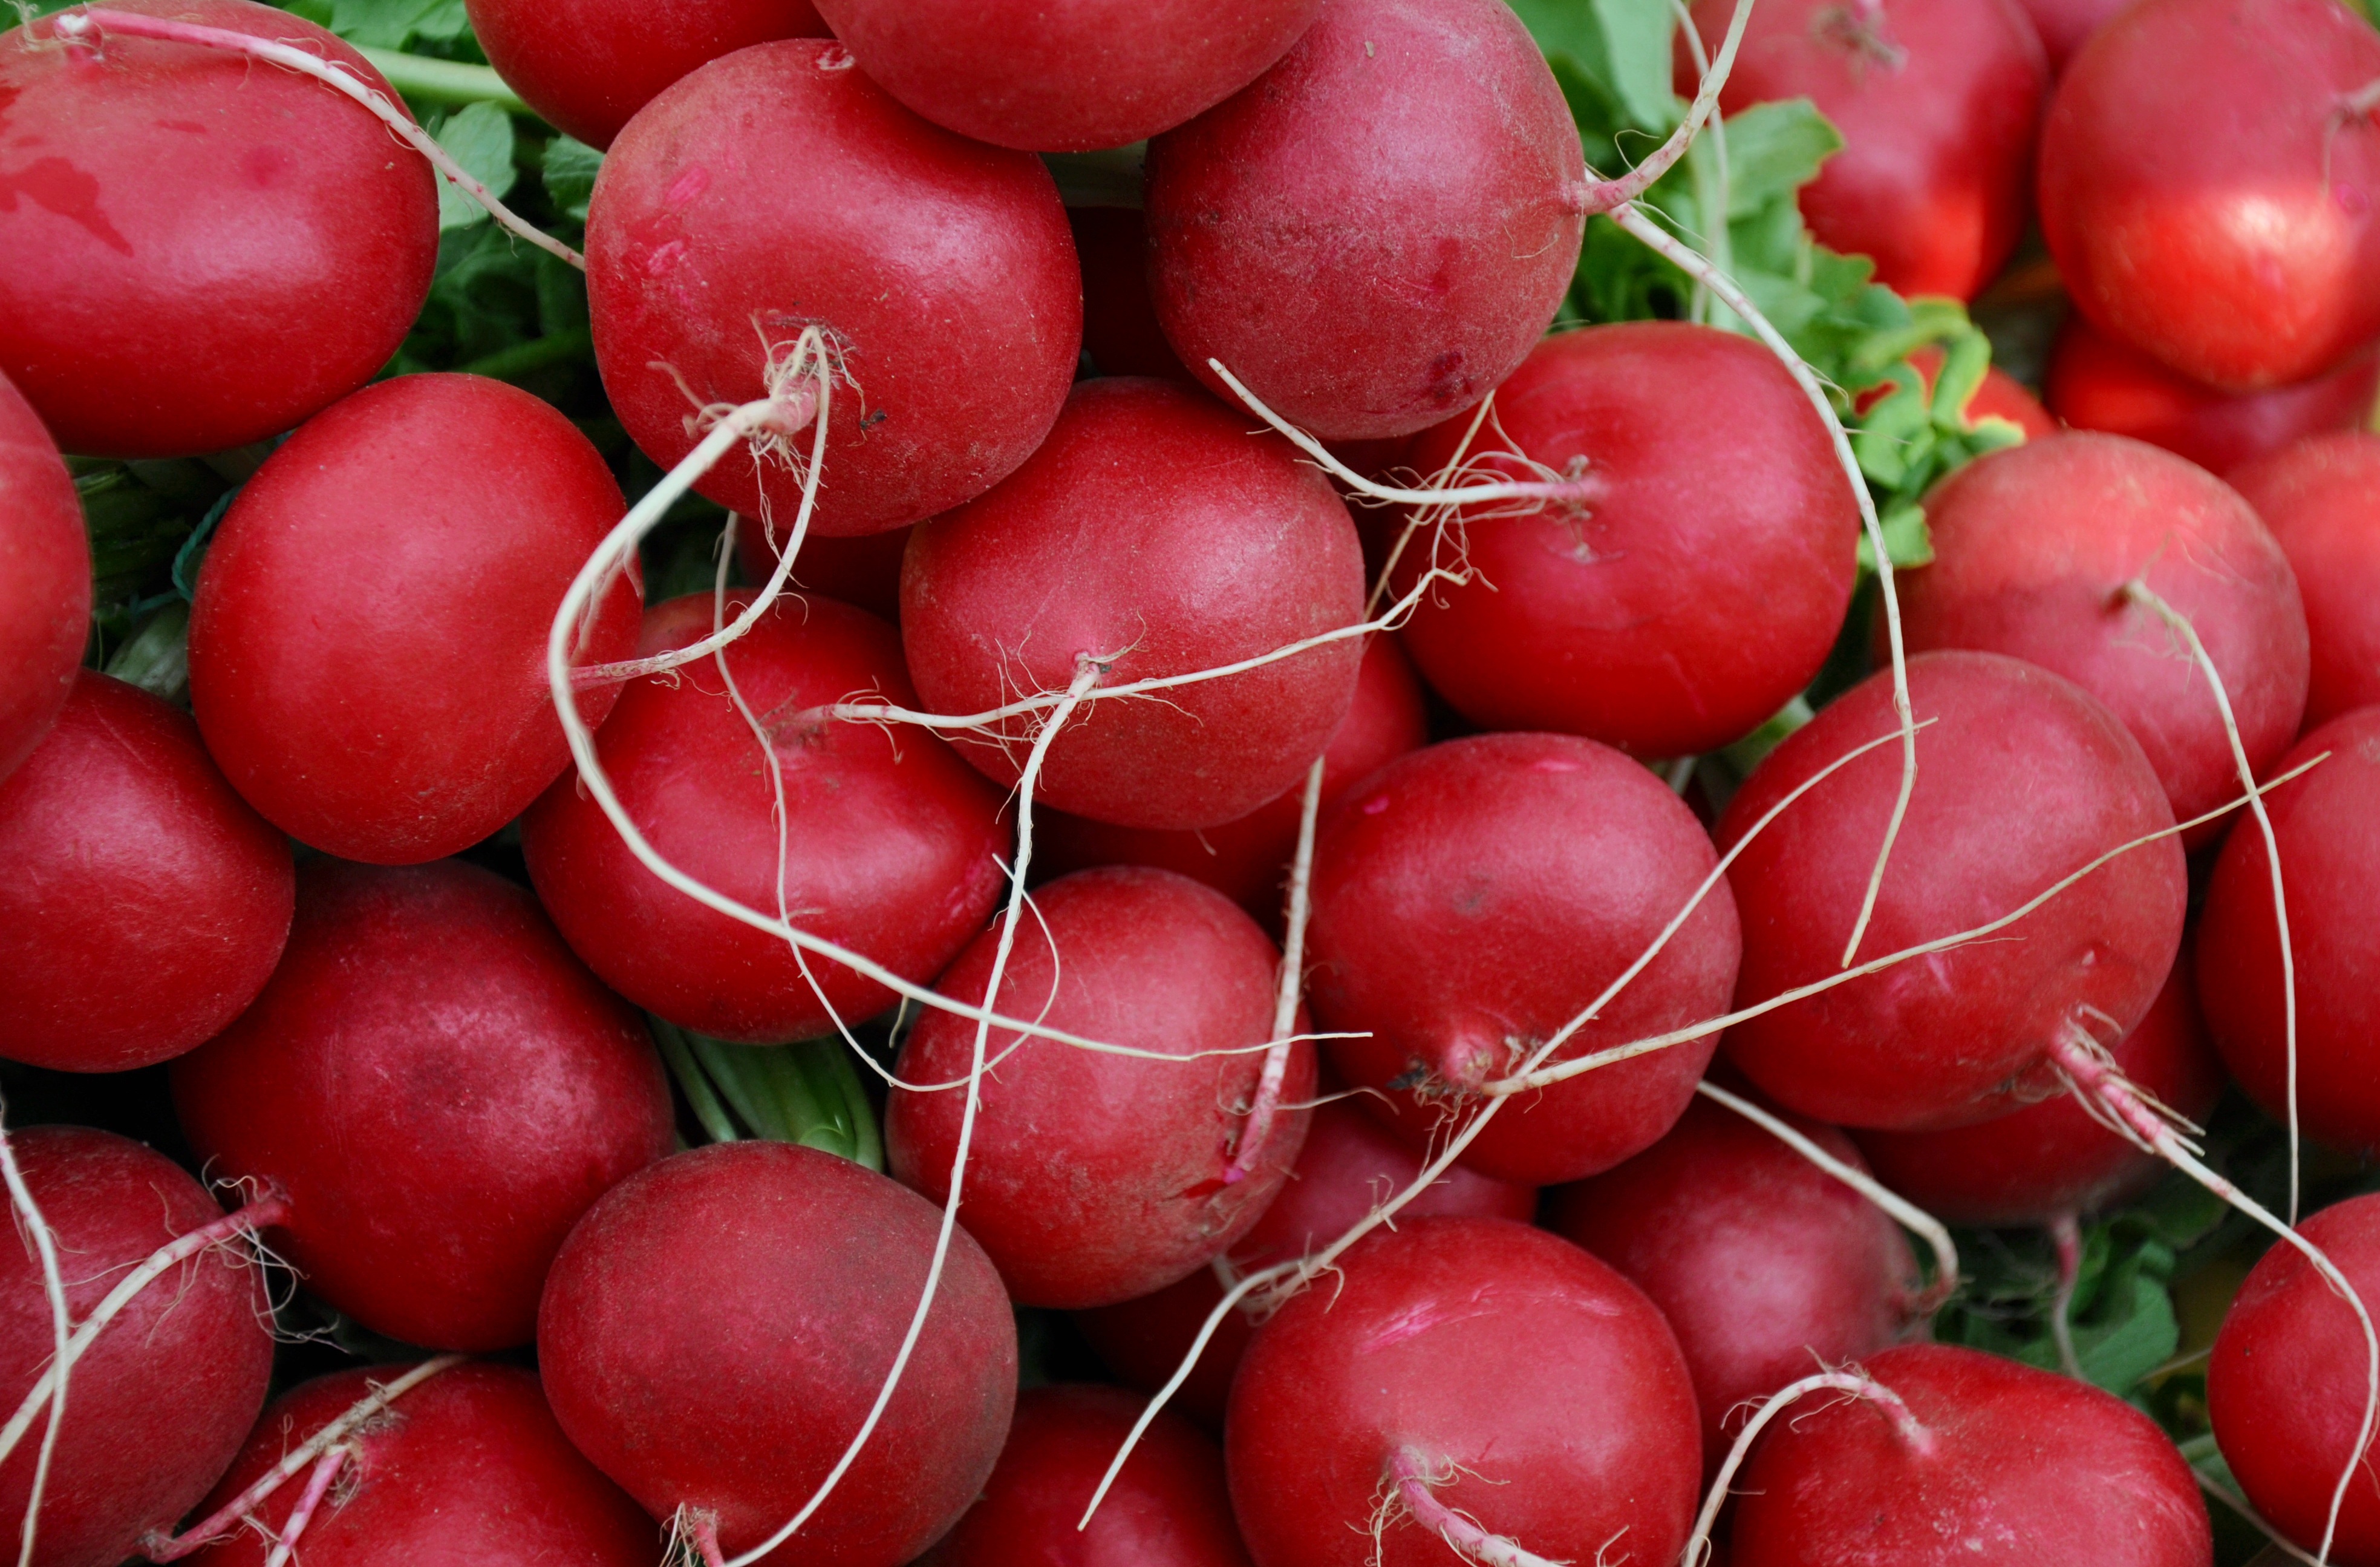
fruit, food, red, produce, vegetable, radish, vegetables